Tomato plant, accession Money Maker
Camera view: horizontal (90 deg, fisheye); turntable rotation: 210 degrees
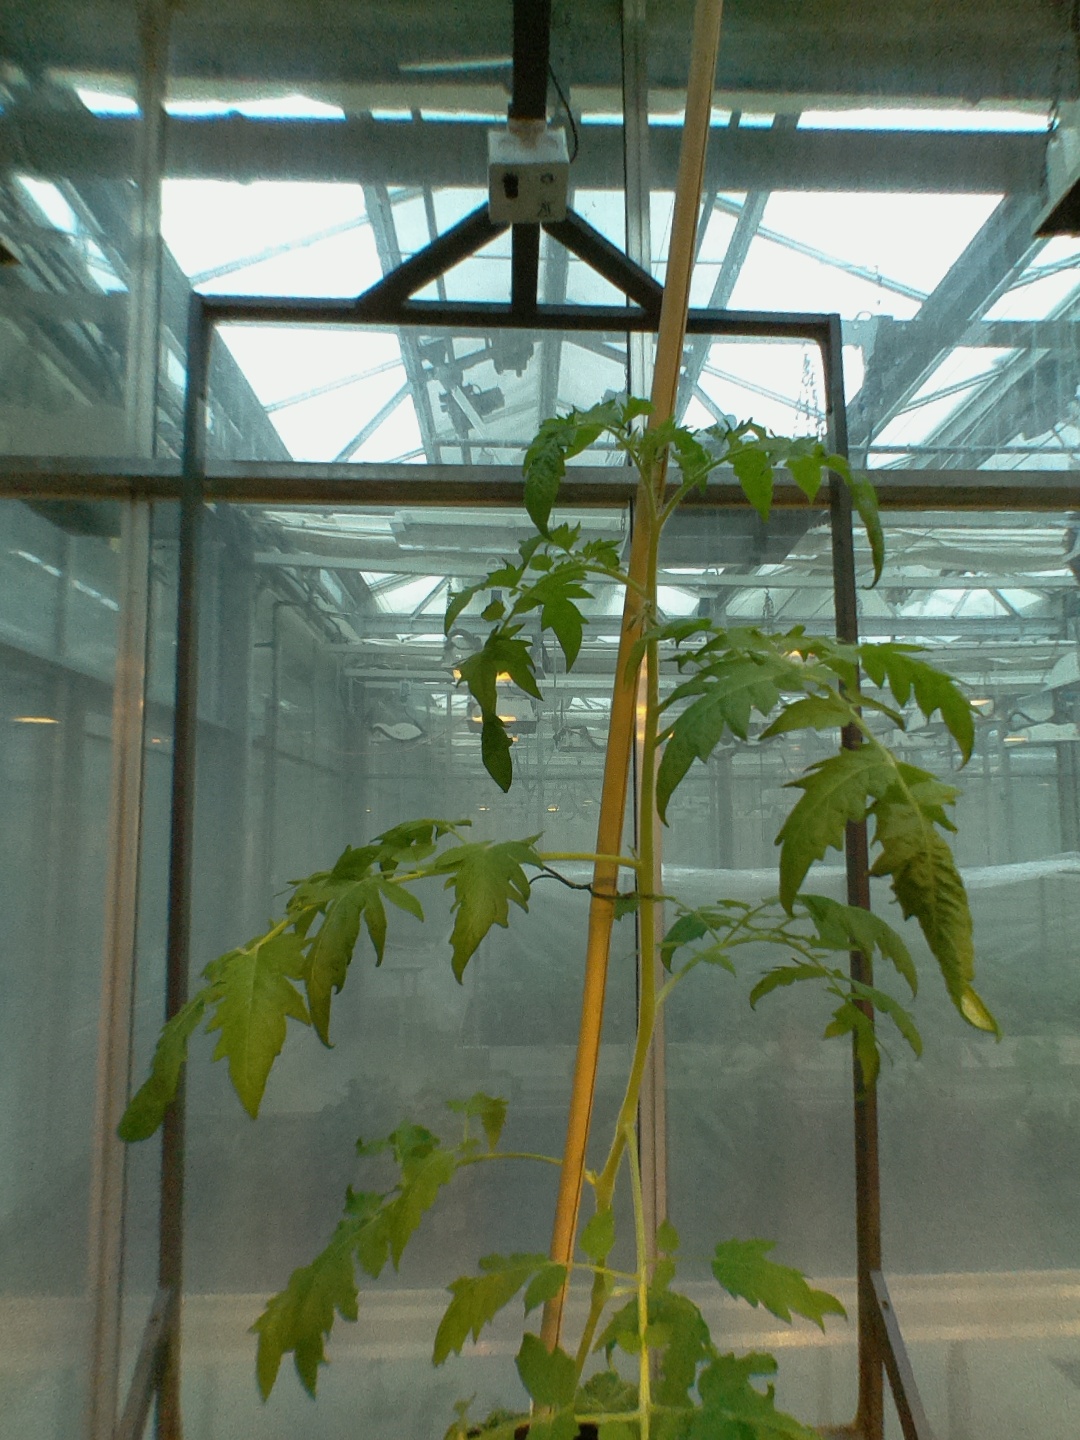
BBCH growth stage 60: First flowers open